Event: Nepal Earthquake
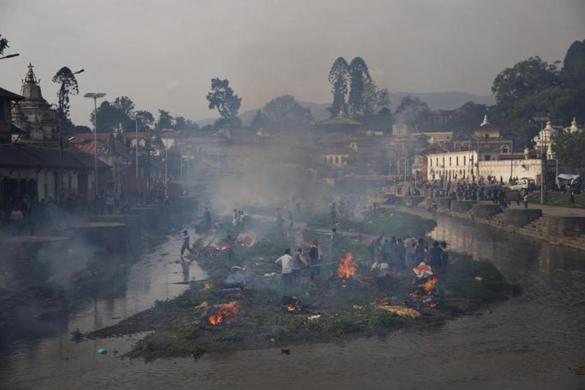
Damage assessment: damage